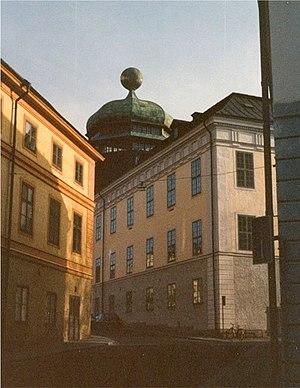
Uppsala ou Upsal en français, est une ville de Suède située à 70 kilomètres au nord de Stockholm, en Uppland, célèbre pour sa prestigieuse université, la plus ancienne de Scandinavie. Avec environ 200 000 habitants dans la commune dont elle est le chef-lieu et 160 000 habitants dans l'agglomération, c'est la quatrième ville de Suède après Stockholm, Göteborg et Malmö.